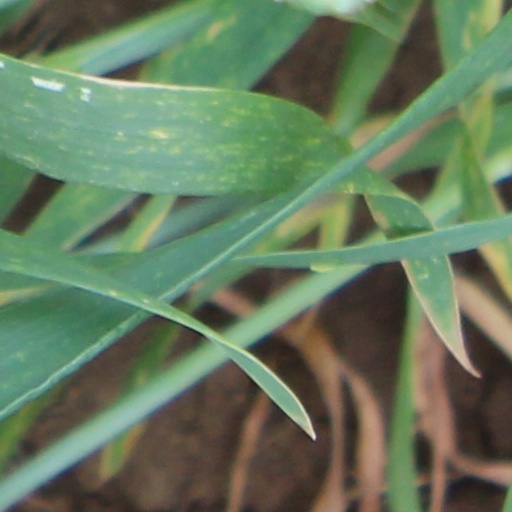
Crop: wheat